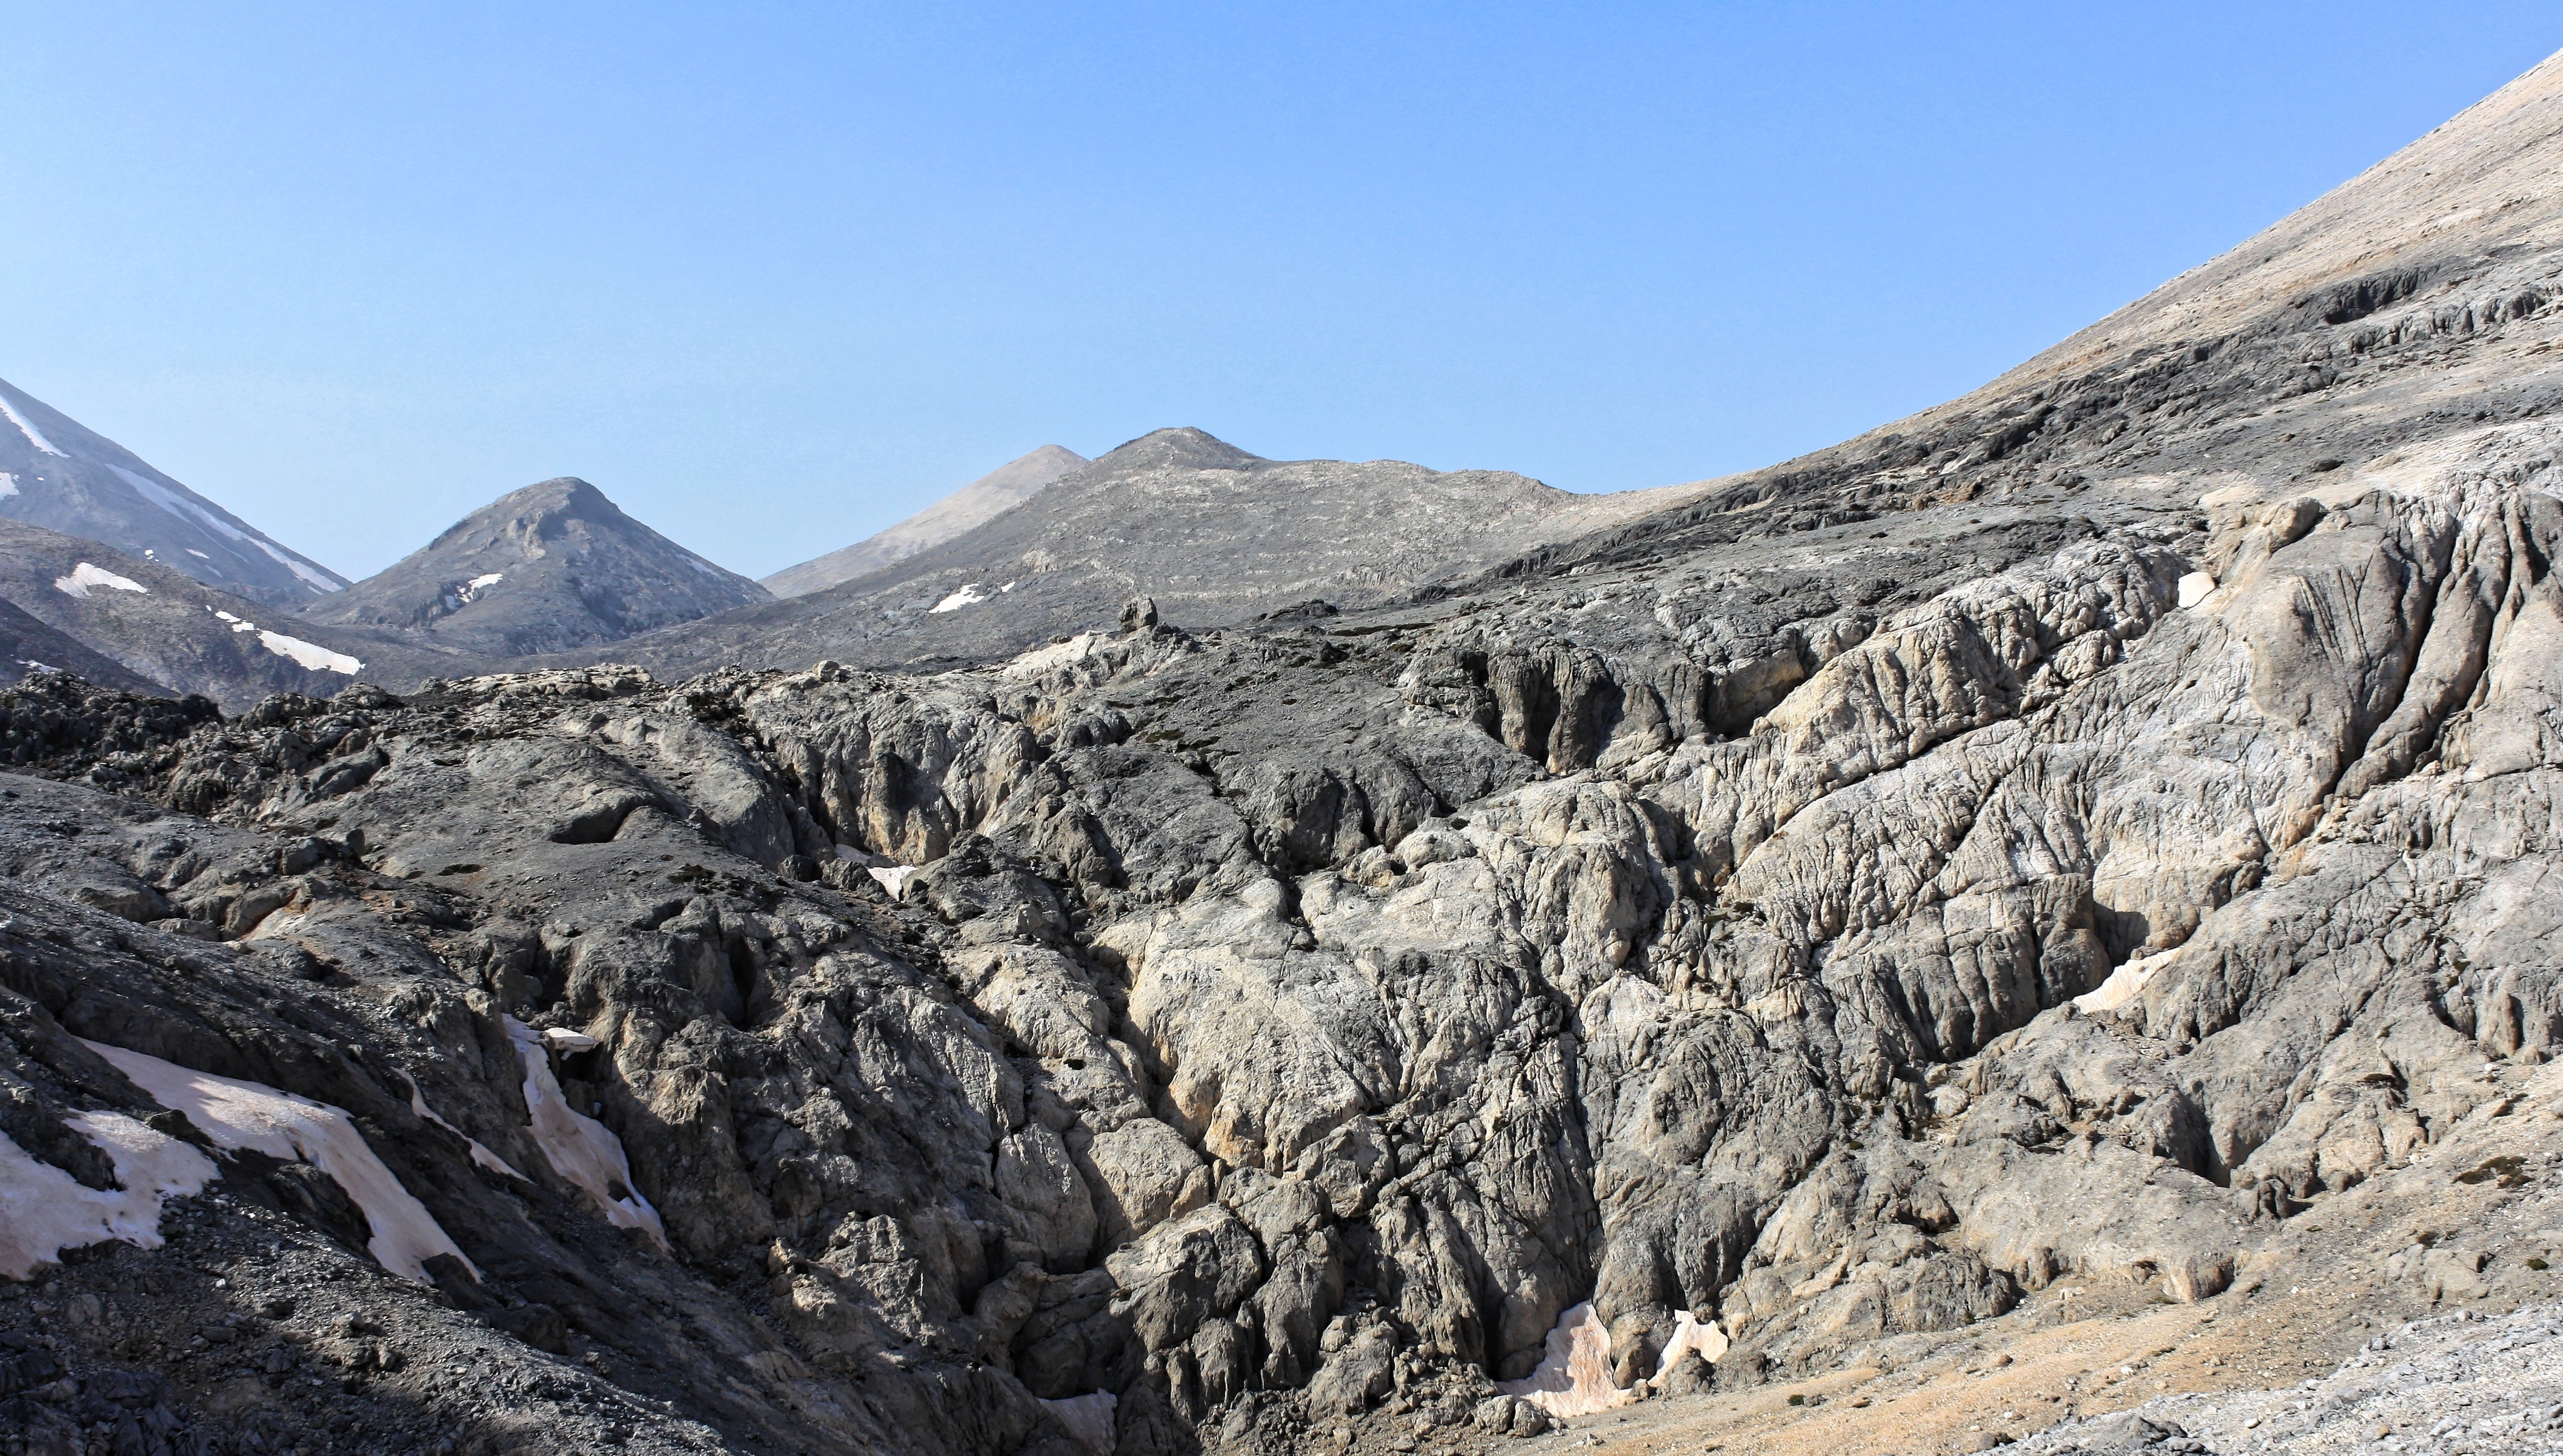
wilderness, walking, mountain, desert, adventure, valley, mountain range, formation, dry, ridge, summit, geology, mountains, badlands, plateau, greece, fell, cirque, crete, wadi, moraine, landform, mountain pass, lefka ori, geographical feature, mountainous landforms, geological phenomenon